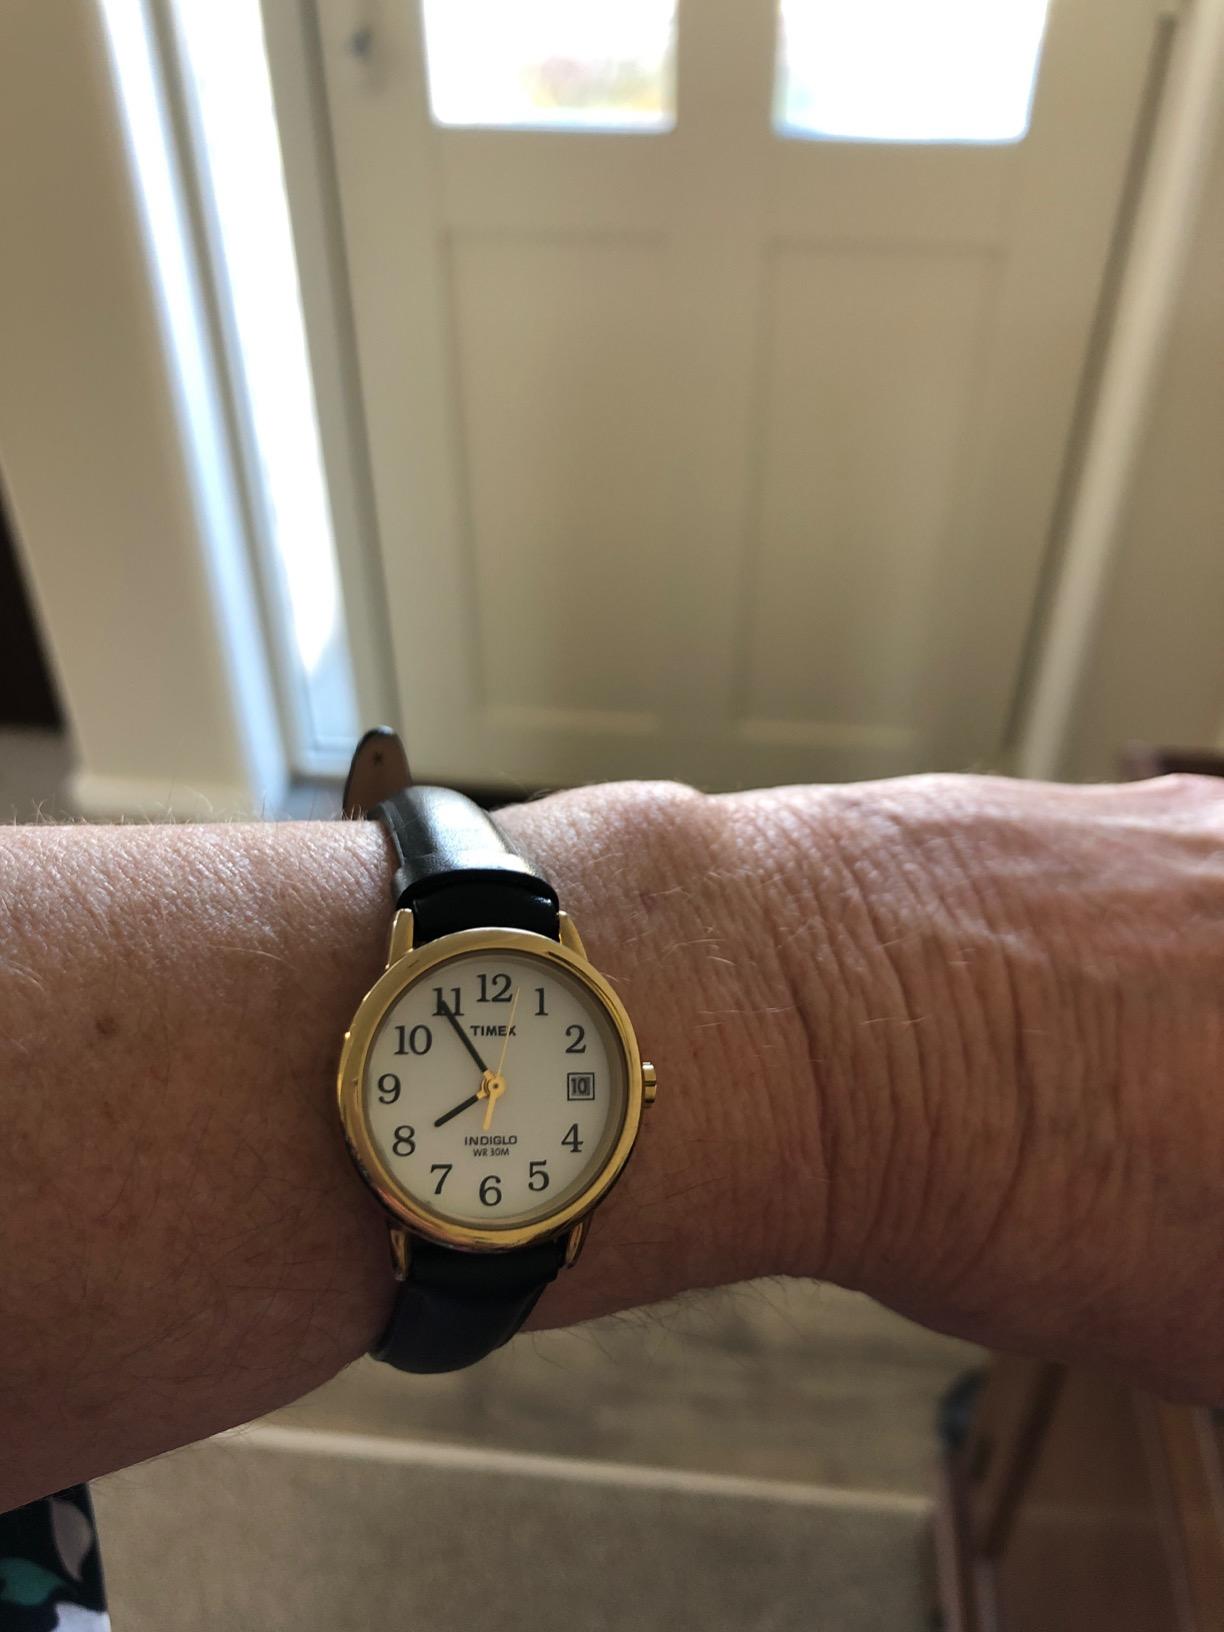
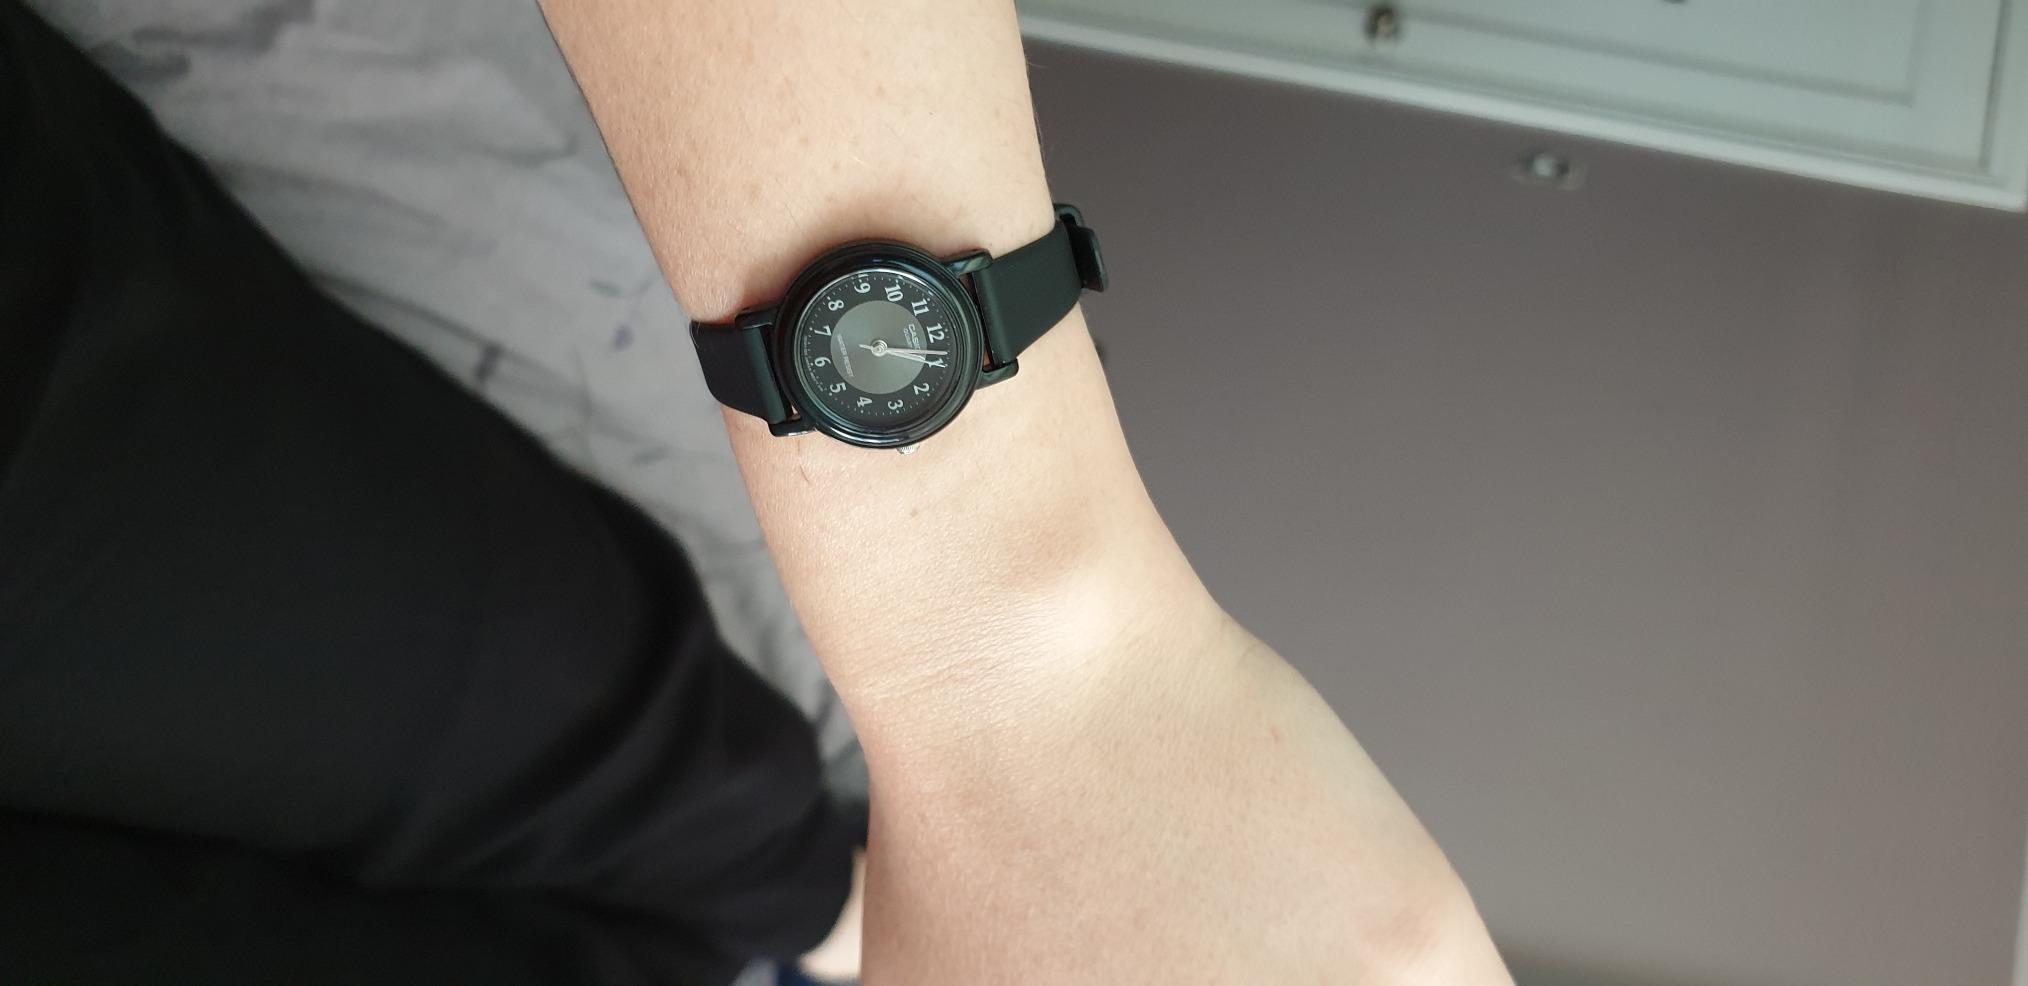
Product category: accessories_watch
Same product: no